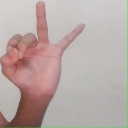
अक्षर: ण